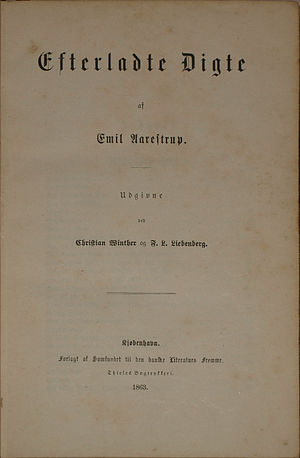
Emil Aarestrup / Erotisk digtning
Emil Aarestrups "Efterladte Digte", udgivet af F.L. Liebenberg og Christian Winther i 1863.
Carl Ludvig Emil Aarestrup var en dansk læge, der i dag er bedre kendt som senromantisk digter og fornyer af den erotiske lyrik. Emil Aarestrup er bl.a. kendt for anvendelse af ritorneller i sine digte.